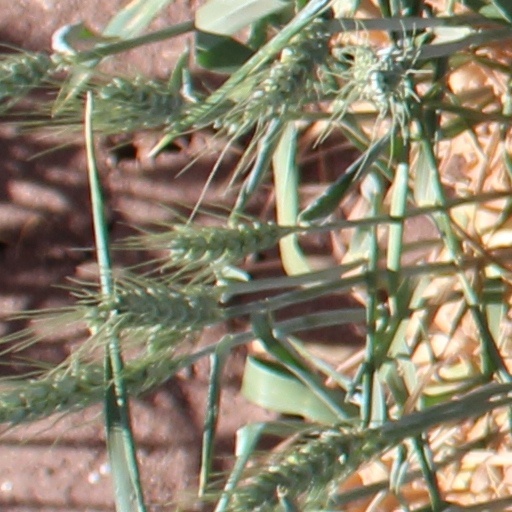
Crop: wheat